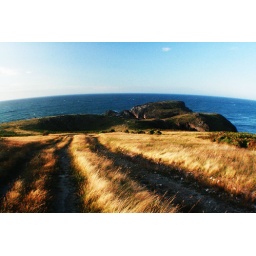
in the middle of the Cantabric sea, there it is this rock near Torimbia beach